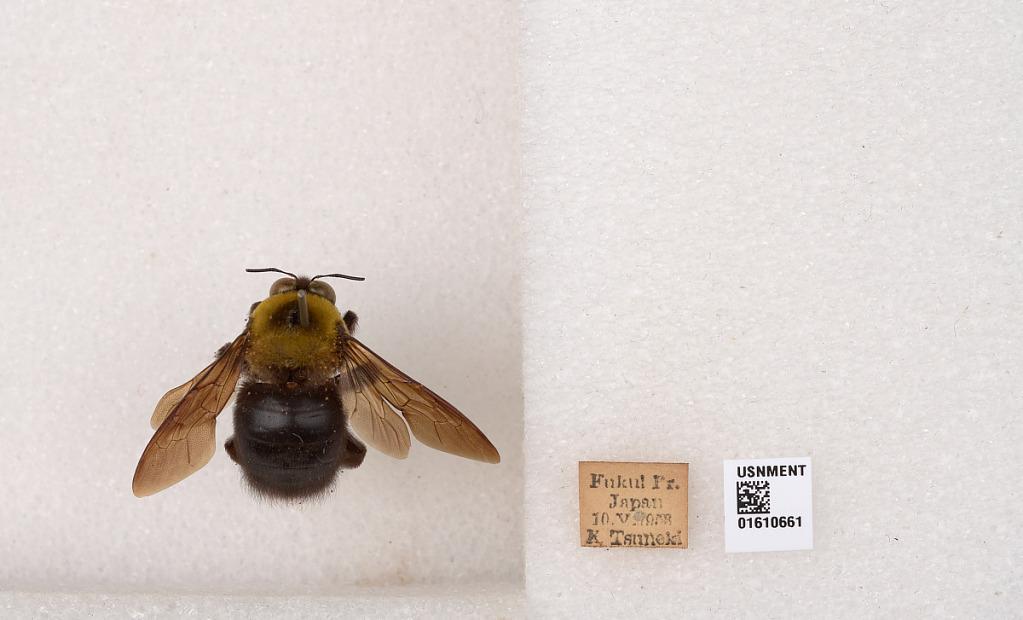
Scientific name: Xylocopa (Alloxylocopa) appendiculata appendiculata Smith
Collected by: K. Tsuneki
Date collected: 1953-5-10
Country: Japan
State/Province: Fukui
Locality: Fukui
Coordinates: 36.0467, 136.215